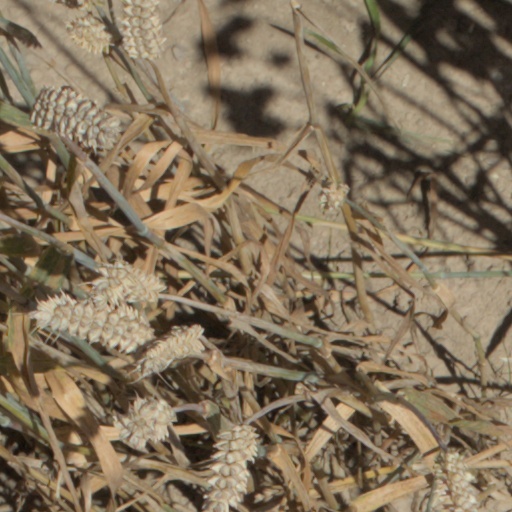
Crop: wheat